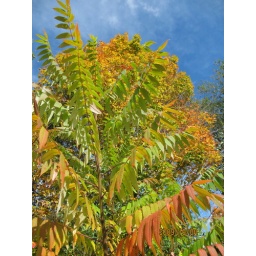
Yellow sumac against a yellow tree against a blue sky ...